Paul Cullen (cardinal)

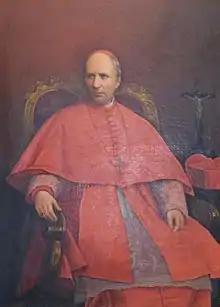

Paul Cardinal Cullen (29 April 1803 – 24 October 1878) was Roman Catholic Archbishop of Dublin and previously of Armagh, and the first Irish cardinal. His Ultramontanism spearheaded the Romanisation of the Catholic Church in Ireland and ushered in the devotional revolution experienced in Ireland through the second half of the 19th century and much of the 20th century. A trained biblical theologian and scholar of ancient languages, Cullen crafted the formula for papal infallibility at the First Vatican Council.